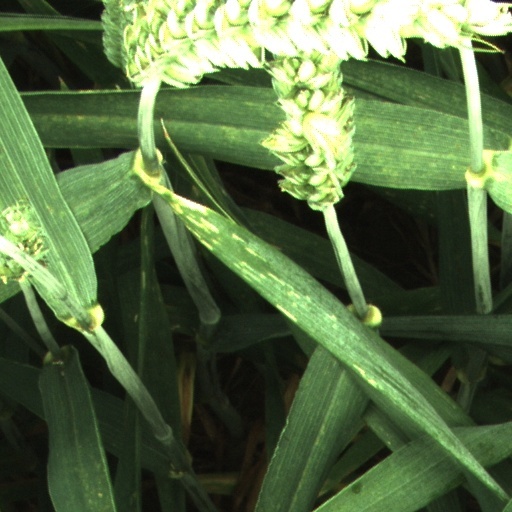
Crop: wheat